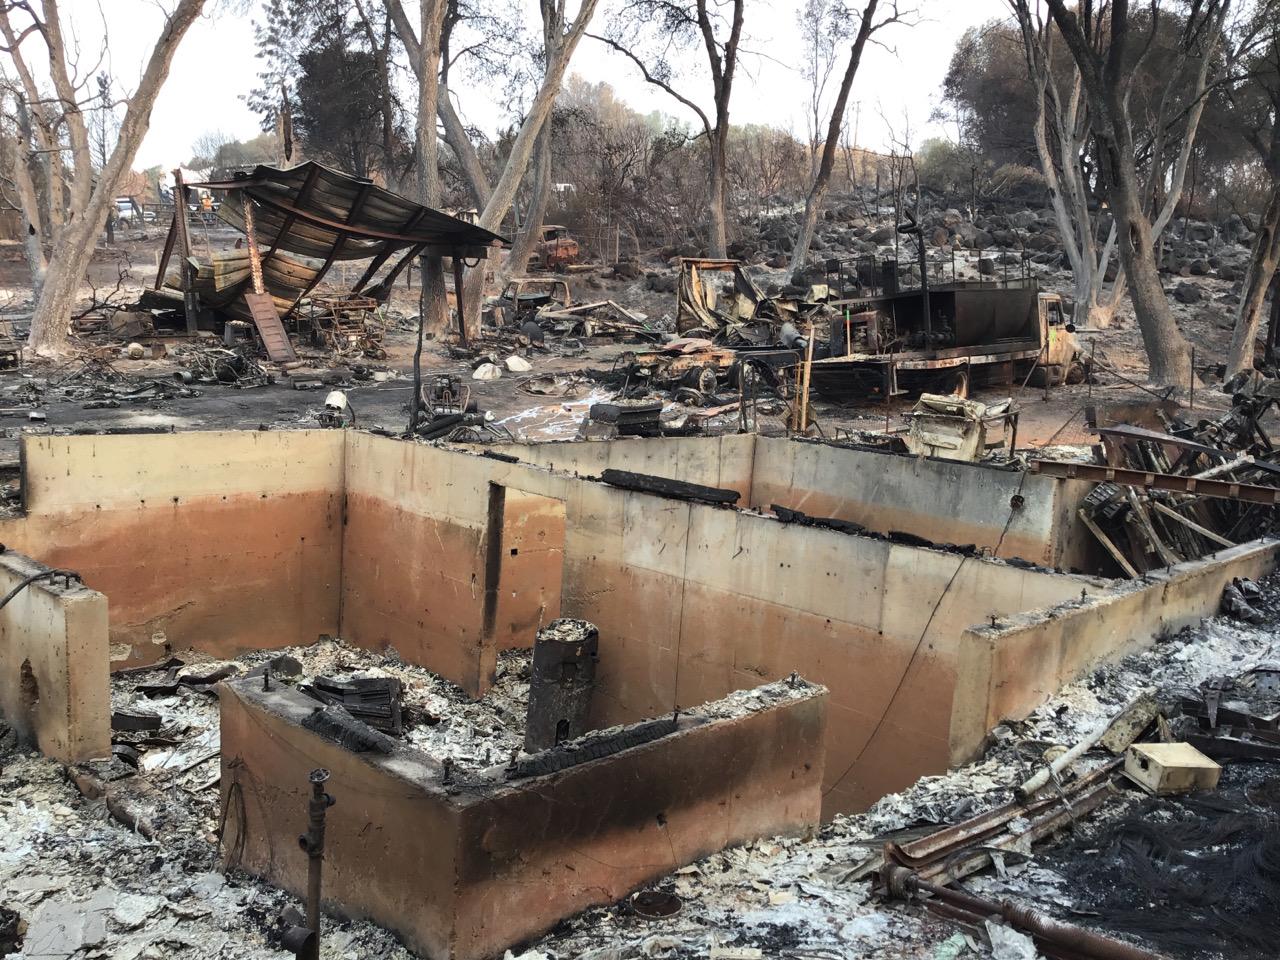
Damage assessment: destroyed